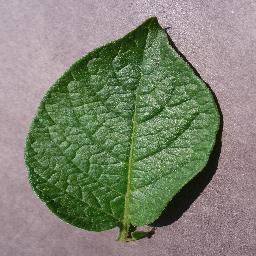
Etiqueta: Sana